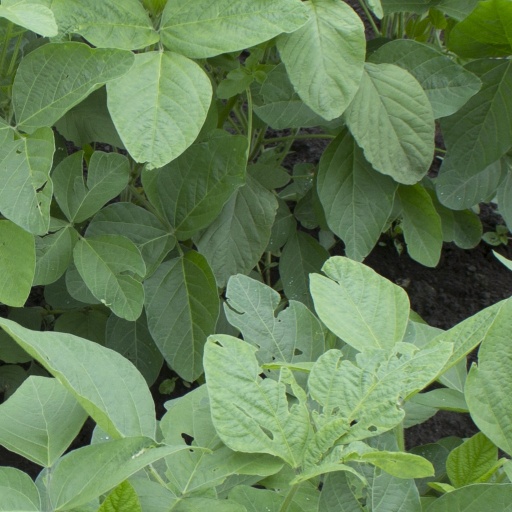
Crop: soybean